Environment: real
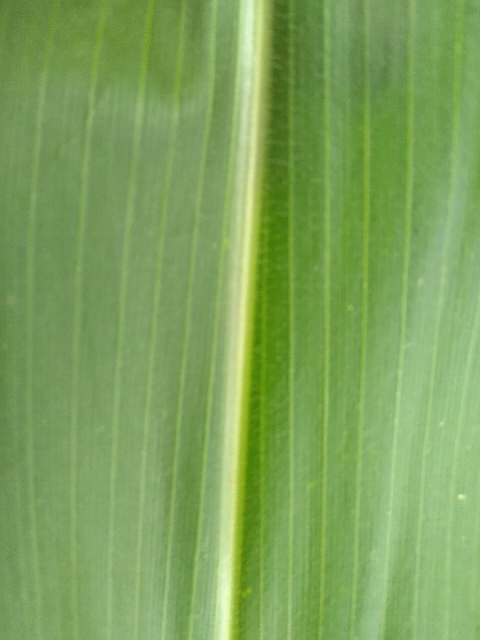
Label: healthy